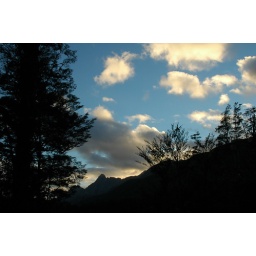
The clouds are still a bit golden as we start in the morning, departing Upper Spey Hut.